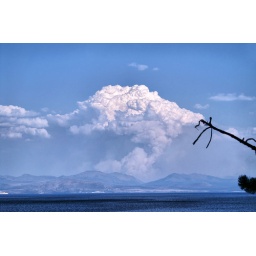
pyrocumulus cloud over forest fire in Yellowstone